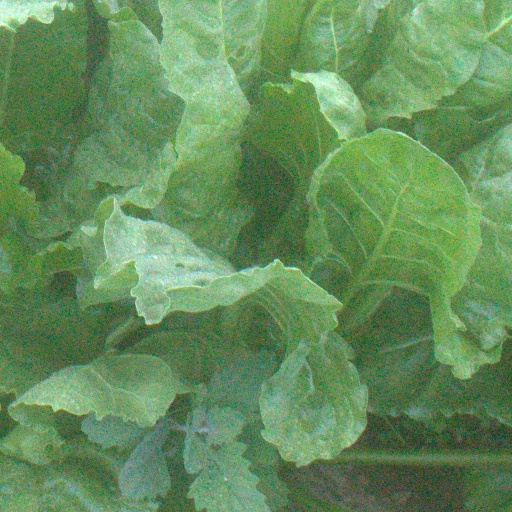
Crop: sugar beet